Sunrise on Mercury

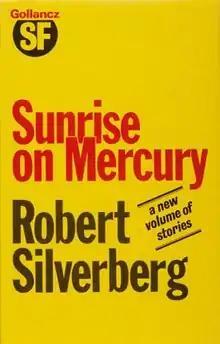
First edition (publ. Gollancz)

Sunrise on Mercury is a collection by Robert Silverberg published in 1983.